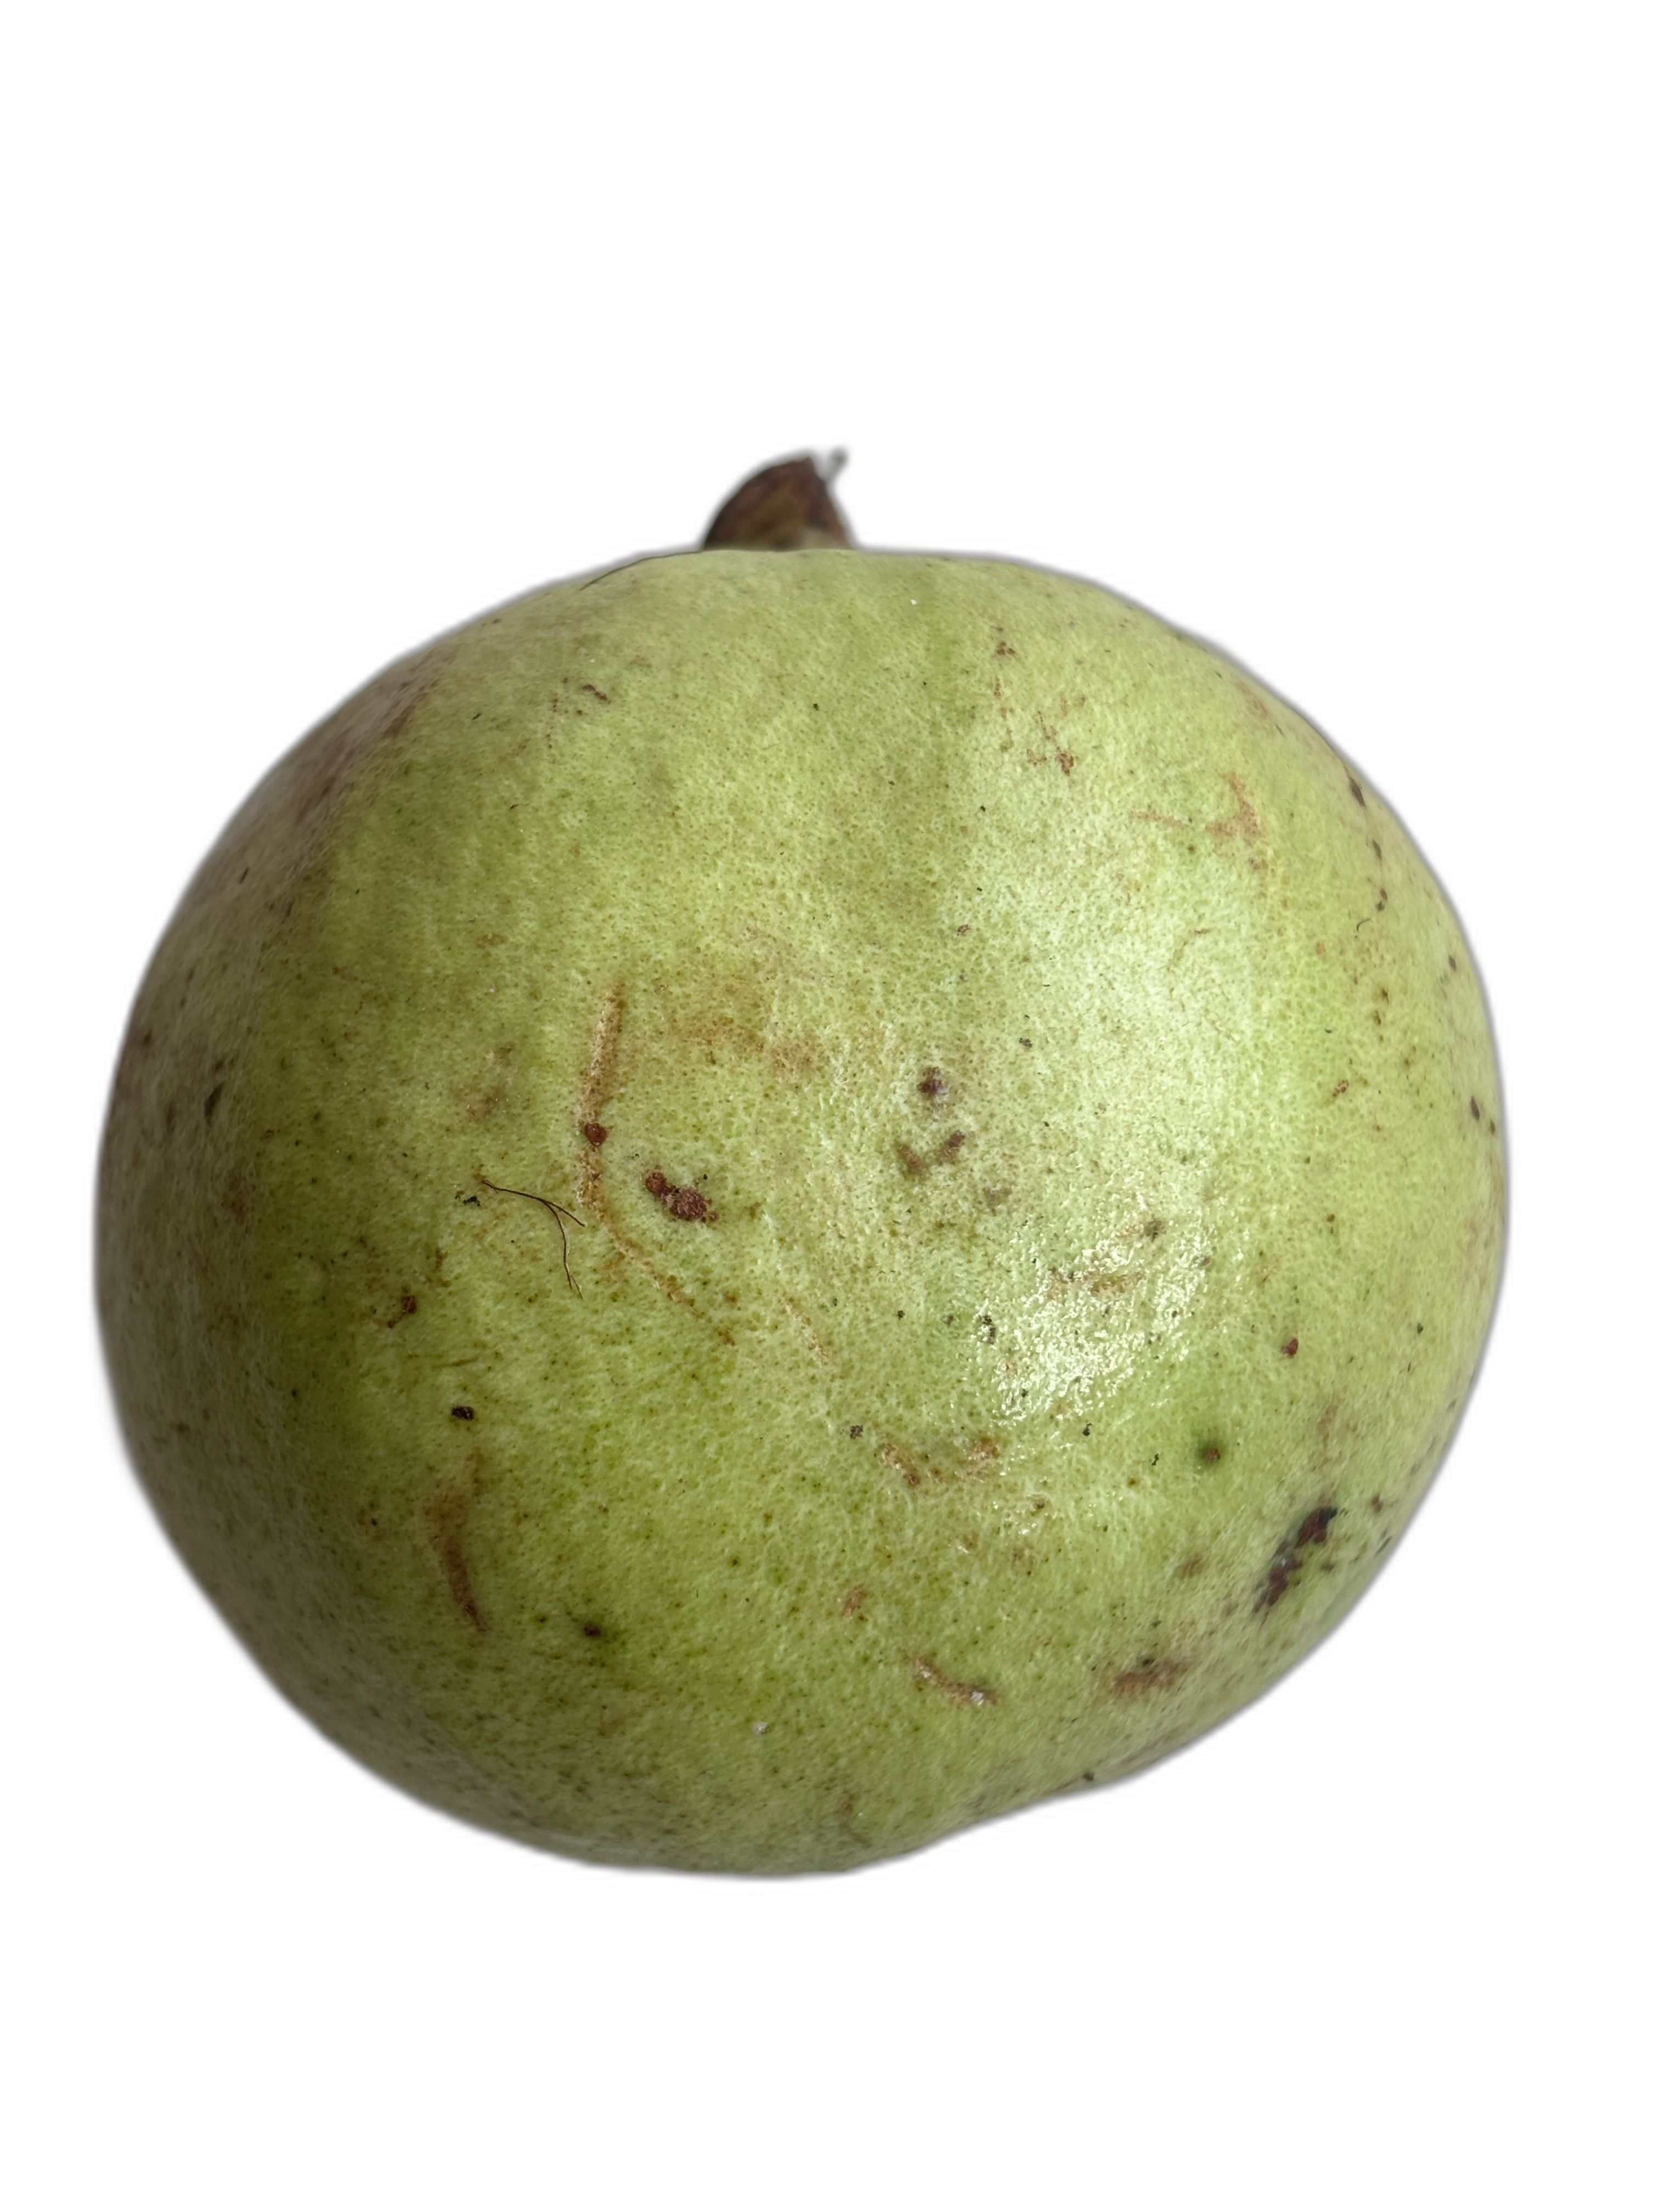
Plant part: fruit
Disease: Anthracnose